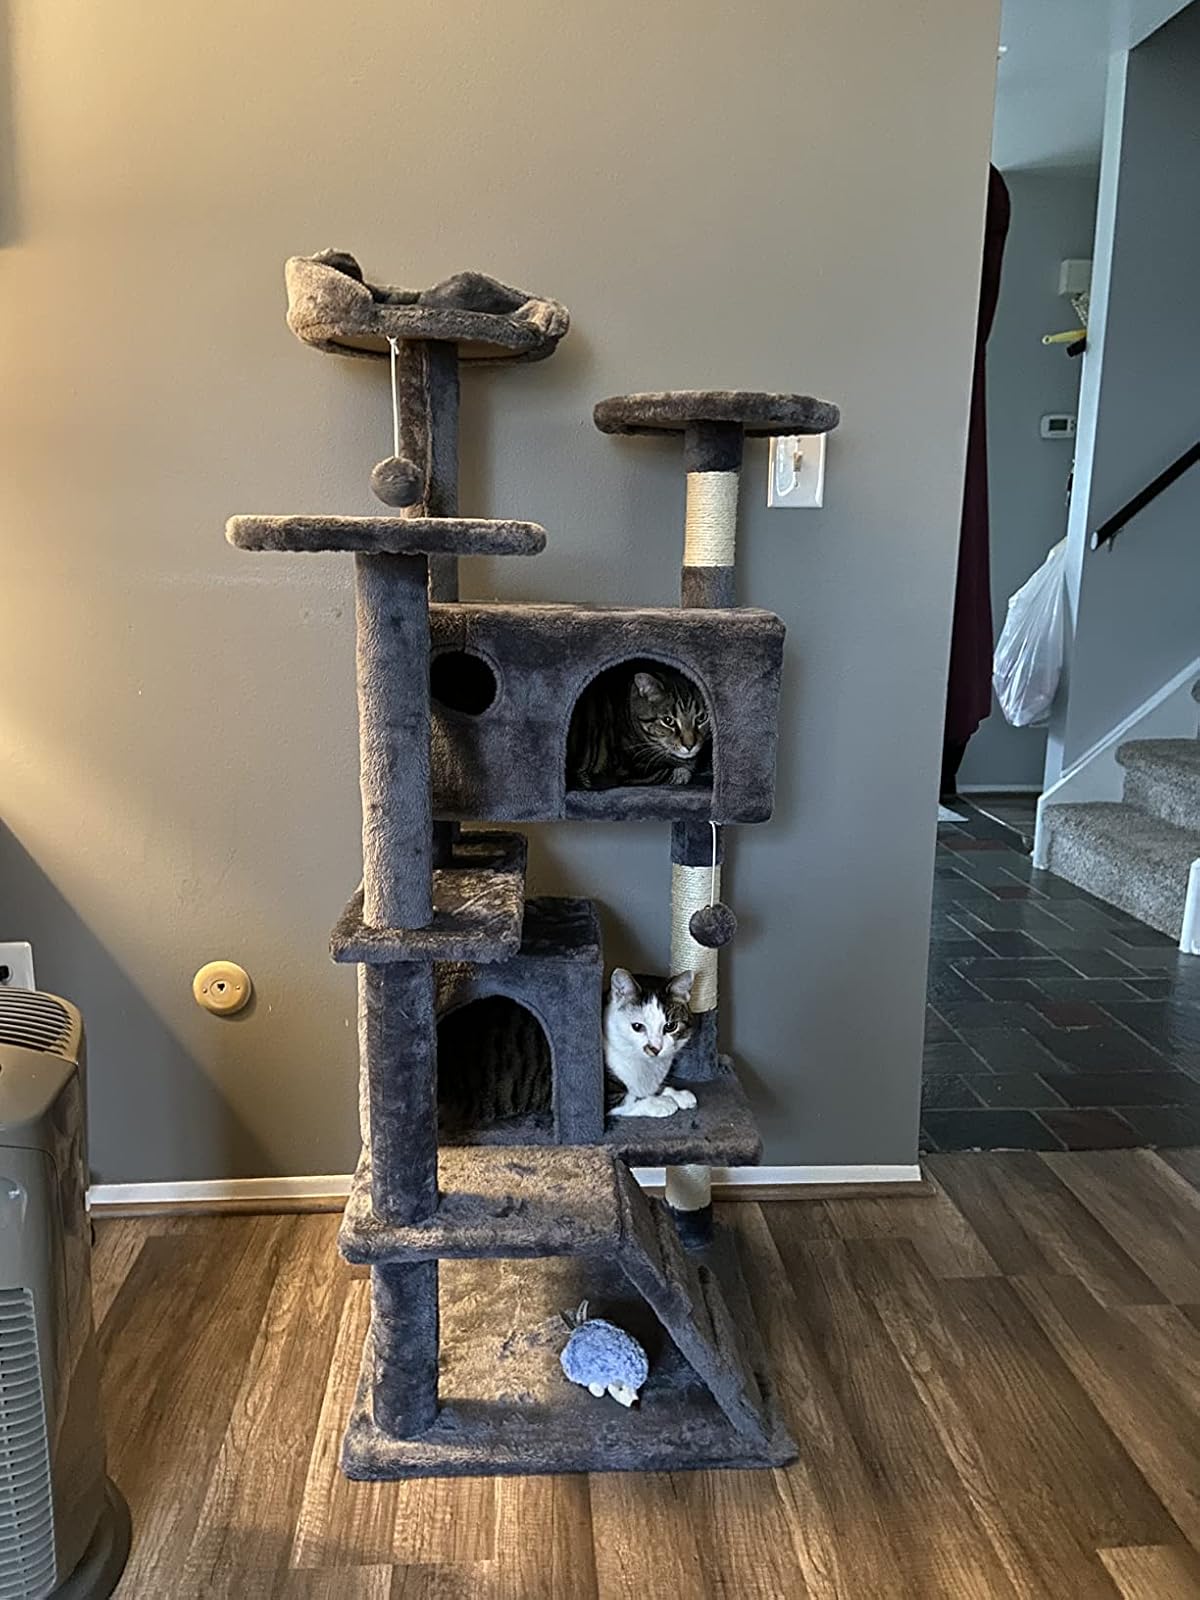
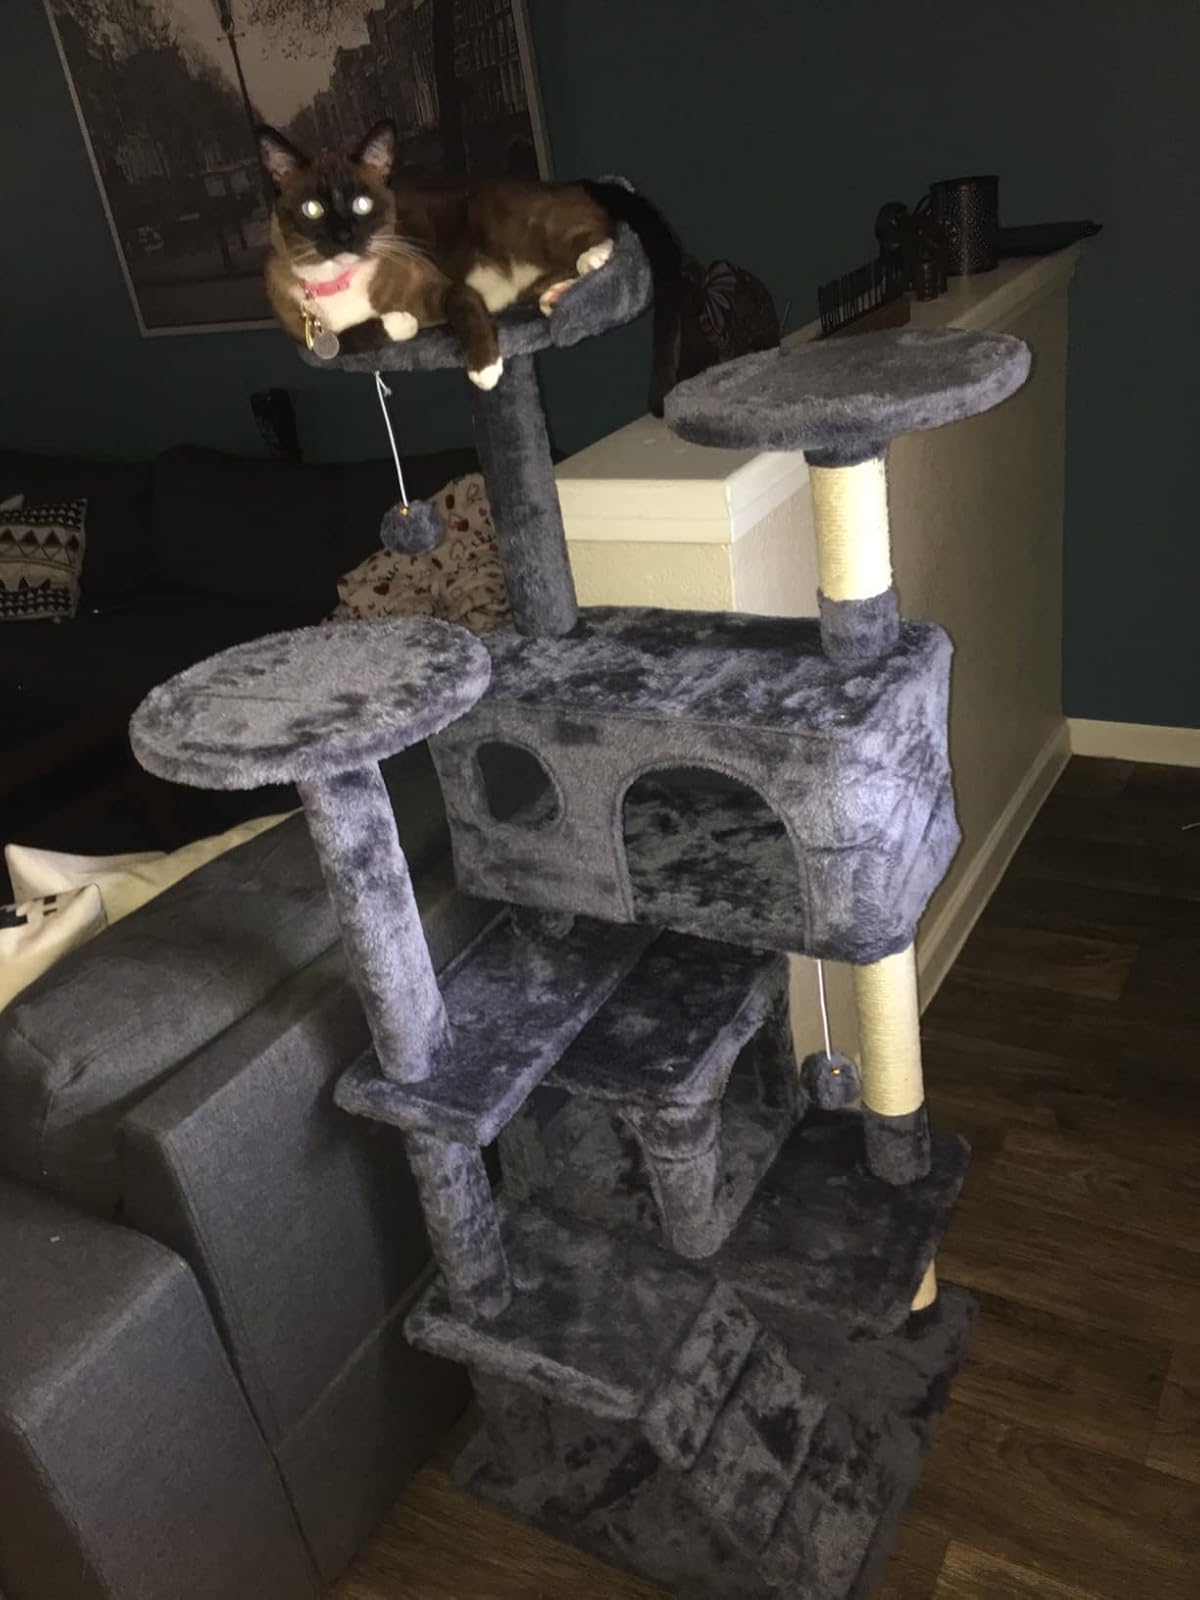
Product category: items_cat tree
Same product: yes